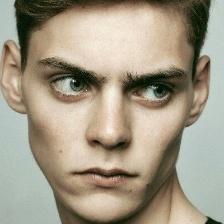
Label: faces